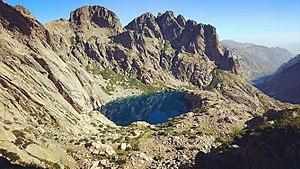
Étage alpin au lac de Capitellu
La Corse est connue pour sa topographie insulaire accidentée, avec une chaîne de montagne marquée la traversant du nord au sud. De ce fait, le climat que l'on retrouve sur l'île présente des caractéristiques très atypiques, ce qui créé de nombreux micro-climats entre chaque micro-région. Ainsi, l'étagement de la végétation dépend principalement des climats régnants le long des reliefs, c’est-à-dire de façon altitudinale, telle que la température, les précipitations, le rayonnement solaire mais aussi des conditions florales. Sept étagements de végétation sont ainsi présents sur l'Île de Beauté.